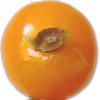
Label: Physalis 1